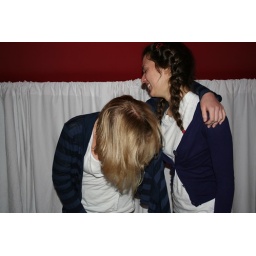
girls in blue sweaters